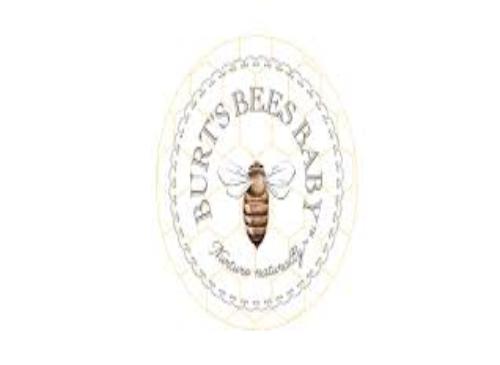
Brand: Burt's Bees
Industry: Necessities